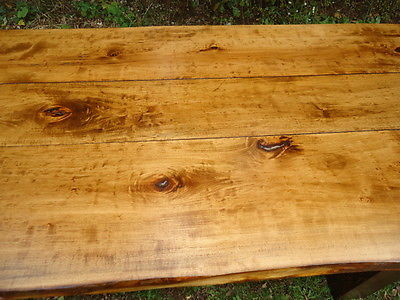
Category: table